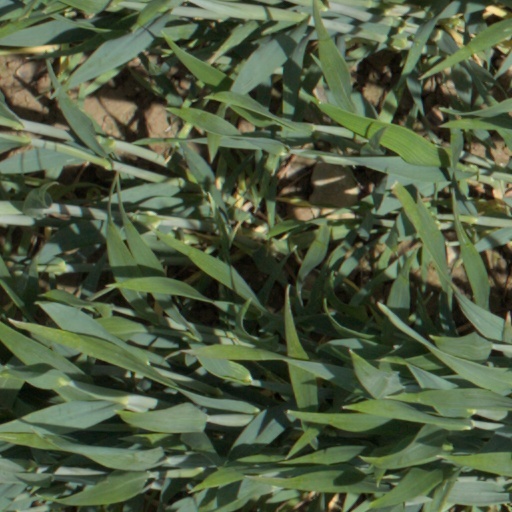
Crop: wheat